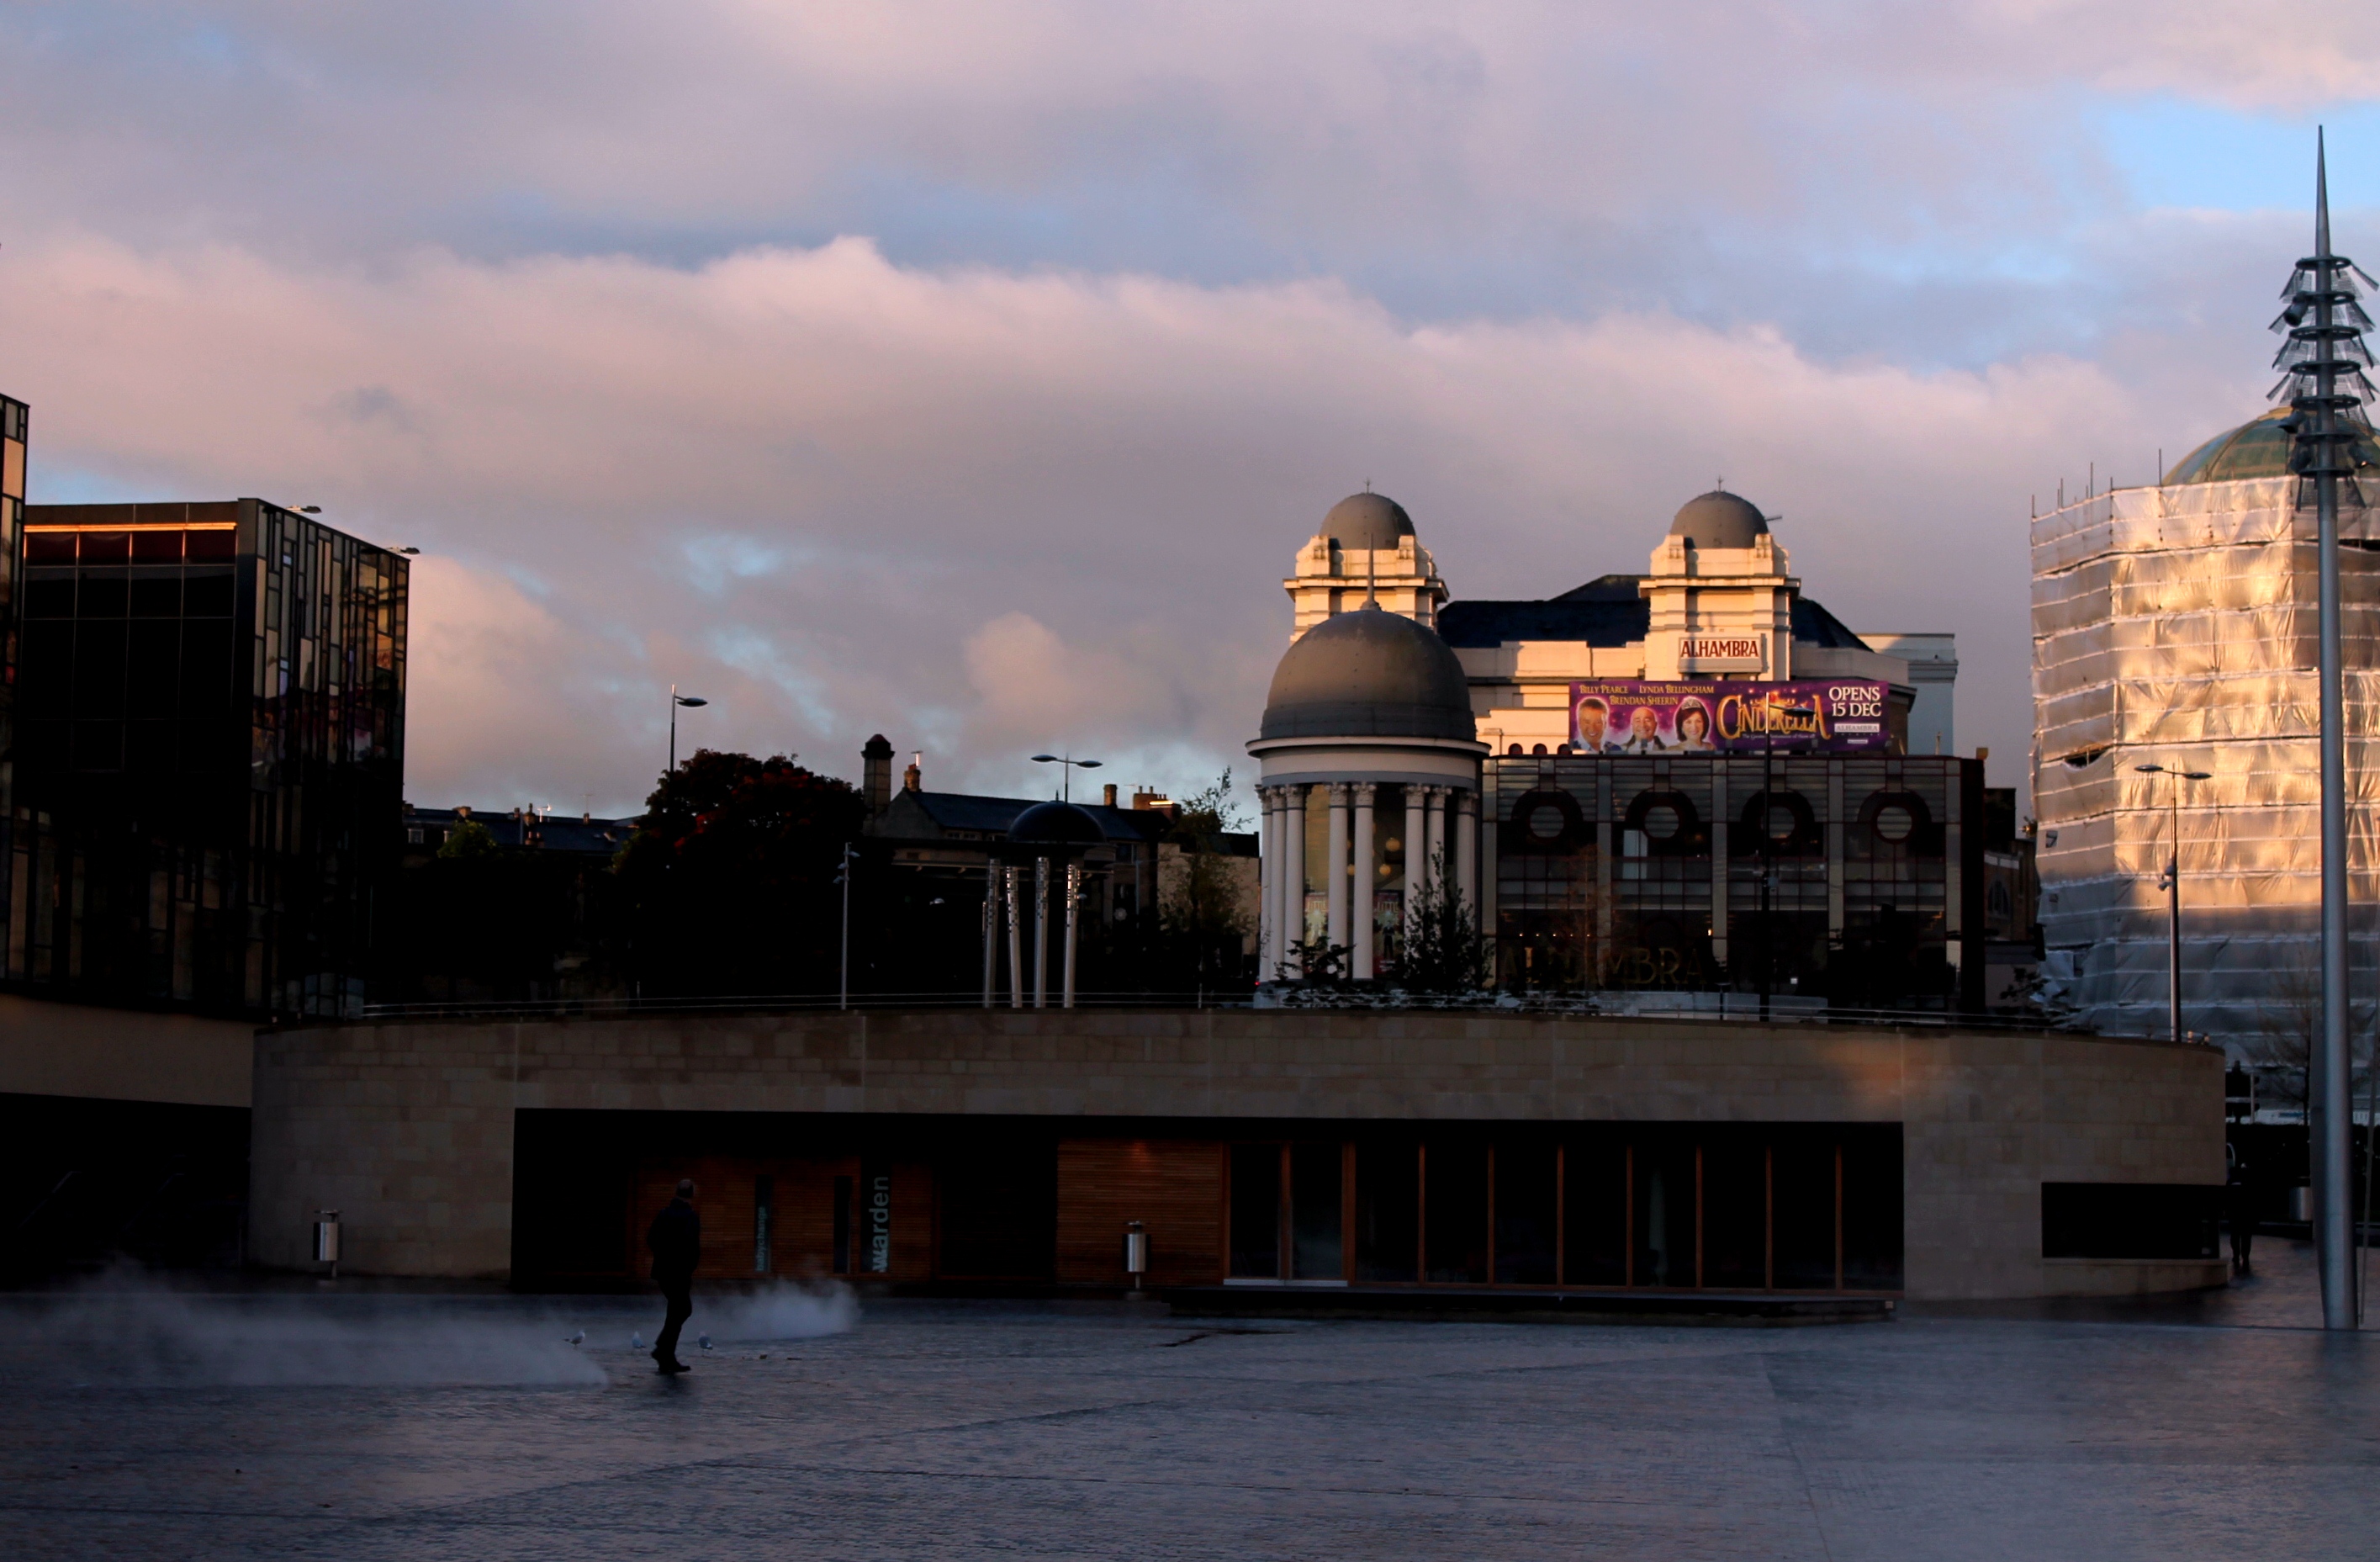
landscape, light, architecture, sunset, skyline, night, morning, town, city, cityscape, downtown, travel, dusk, evening, reflection, square, landmark, tourism, colour, yorkshire, composition, bradford, centenery, urban area, human settlement